New York State Route 92

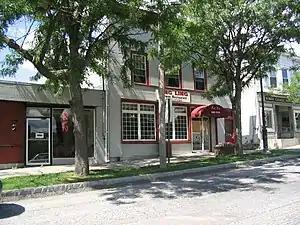
Buildings along NY 92 and NY 173 in Manlius

Outside of the village of Manlius, the amount of development along the route decreases as the homes lining the route become more spaced out. NY 92 follows Limestone Creek southeastward through the towns of Manlius and Pompey to the Madison County line, where the creek turns south to run through Pompey Hollow, an area of flatlands situated on the Onondaga County side of the line. The highway continues on into Madison County, where it becomes known as Syracuse Road as it heads through the town of Cazenovia. Most of NY 92 in Madison County passes through rural, undeveloped areas; however, the section just north of its intersection with US 20 runs along Cazenovia Lake and serves several lakeside homes. NY 92 ends upon intersecting US 20 at the southwestern tip of the lake just west of the village of Cazenovia.